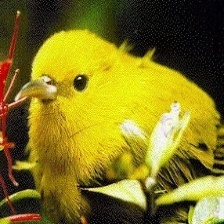
Species: ANIANIAU
Scientific name: MAGUMMA PARVA